Frankfurt Major

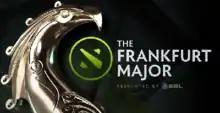

The Frankfurt Major, also known as the Fall Major, was a "Dota 2" tournament which took place from November 13–21, 2015. The tournament took place at the Festhalle Frankfurt in Frankfurt, Germany. It was the first of three Valve sponsored major "Dota" tournaments for the 2015–16 season, which were announced by the company on April 25, 2015. 16 teams competed in the tournament, which used the same format as The International 2015. The Electronic Sports League (ESL) hosted and organized the tournament.